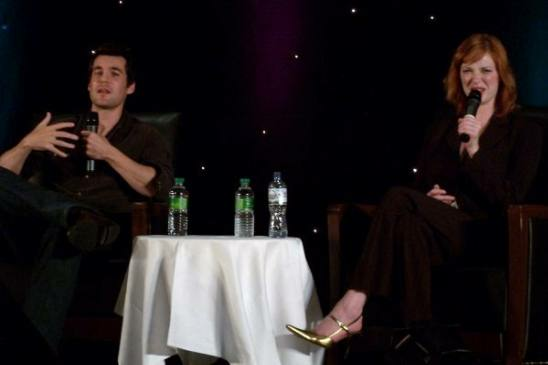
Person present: Yes